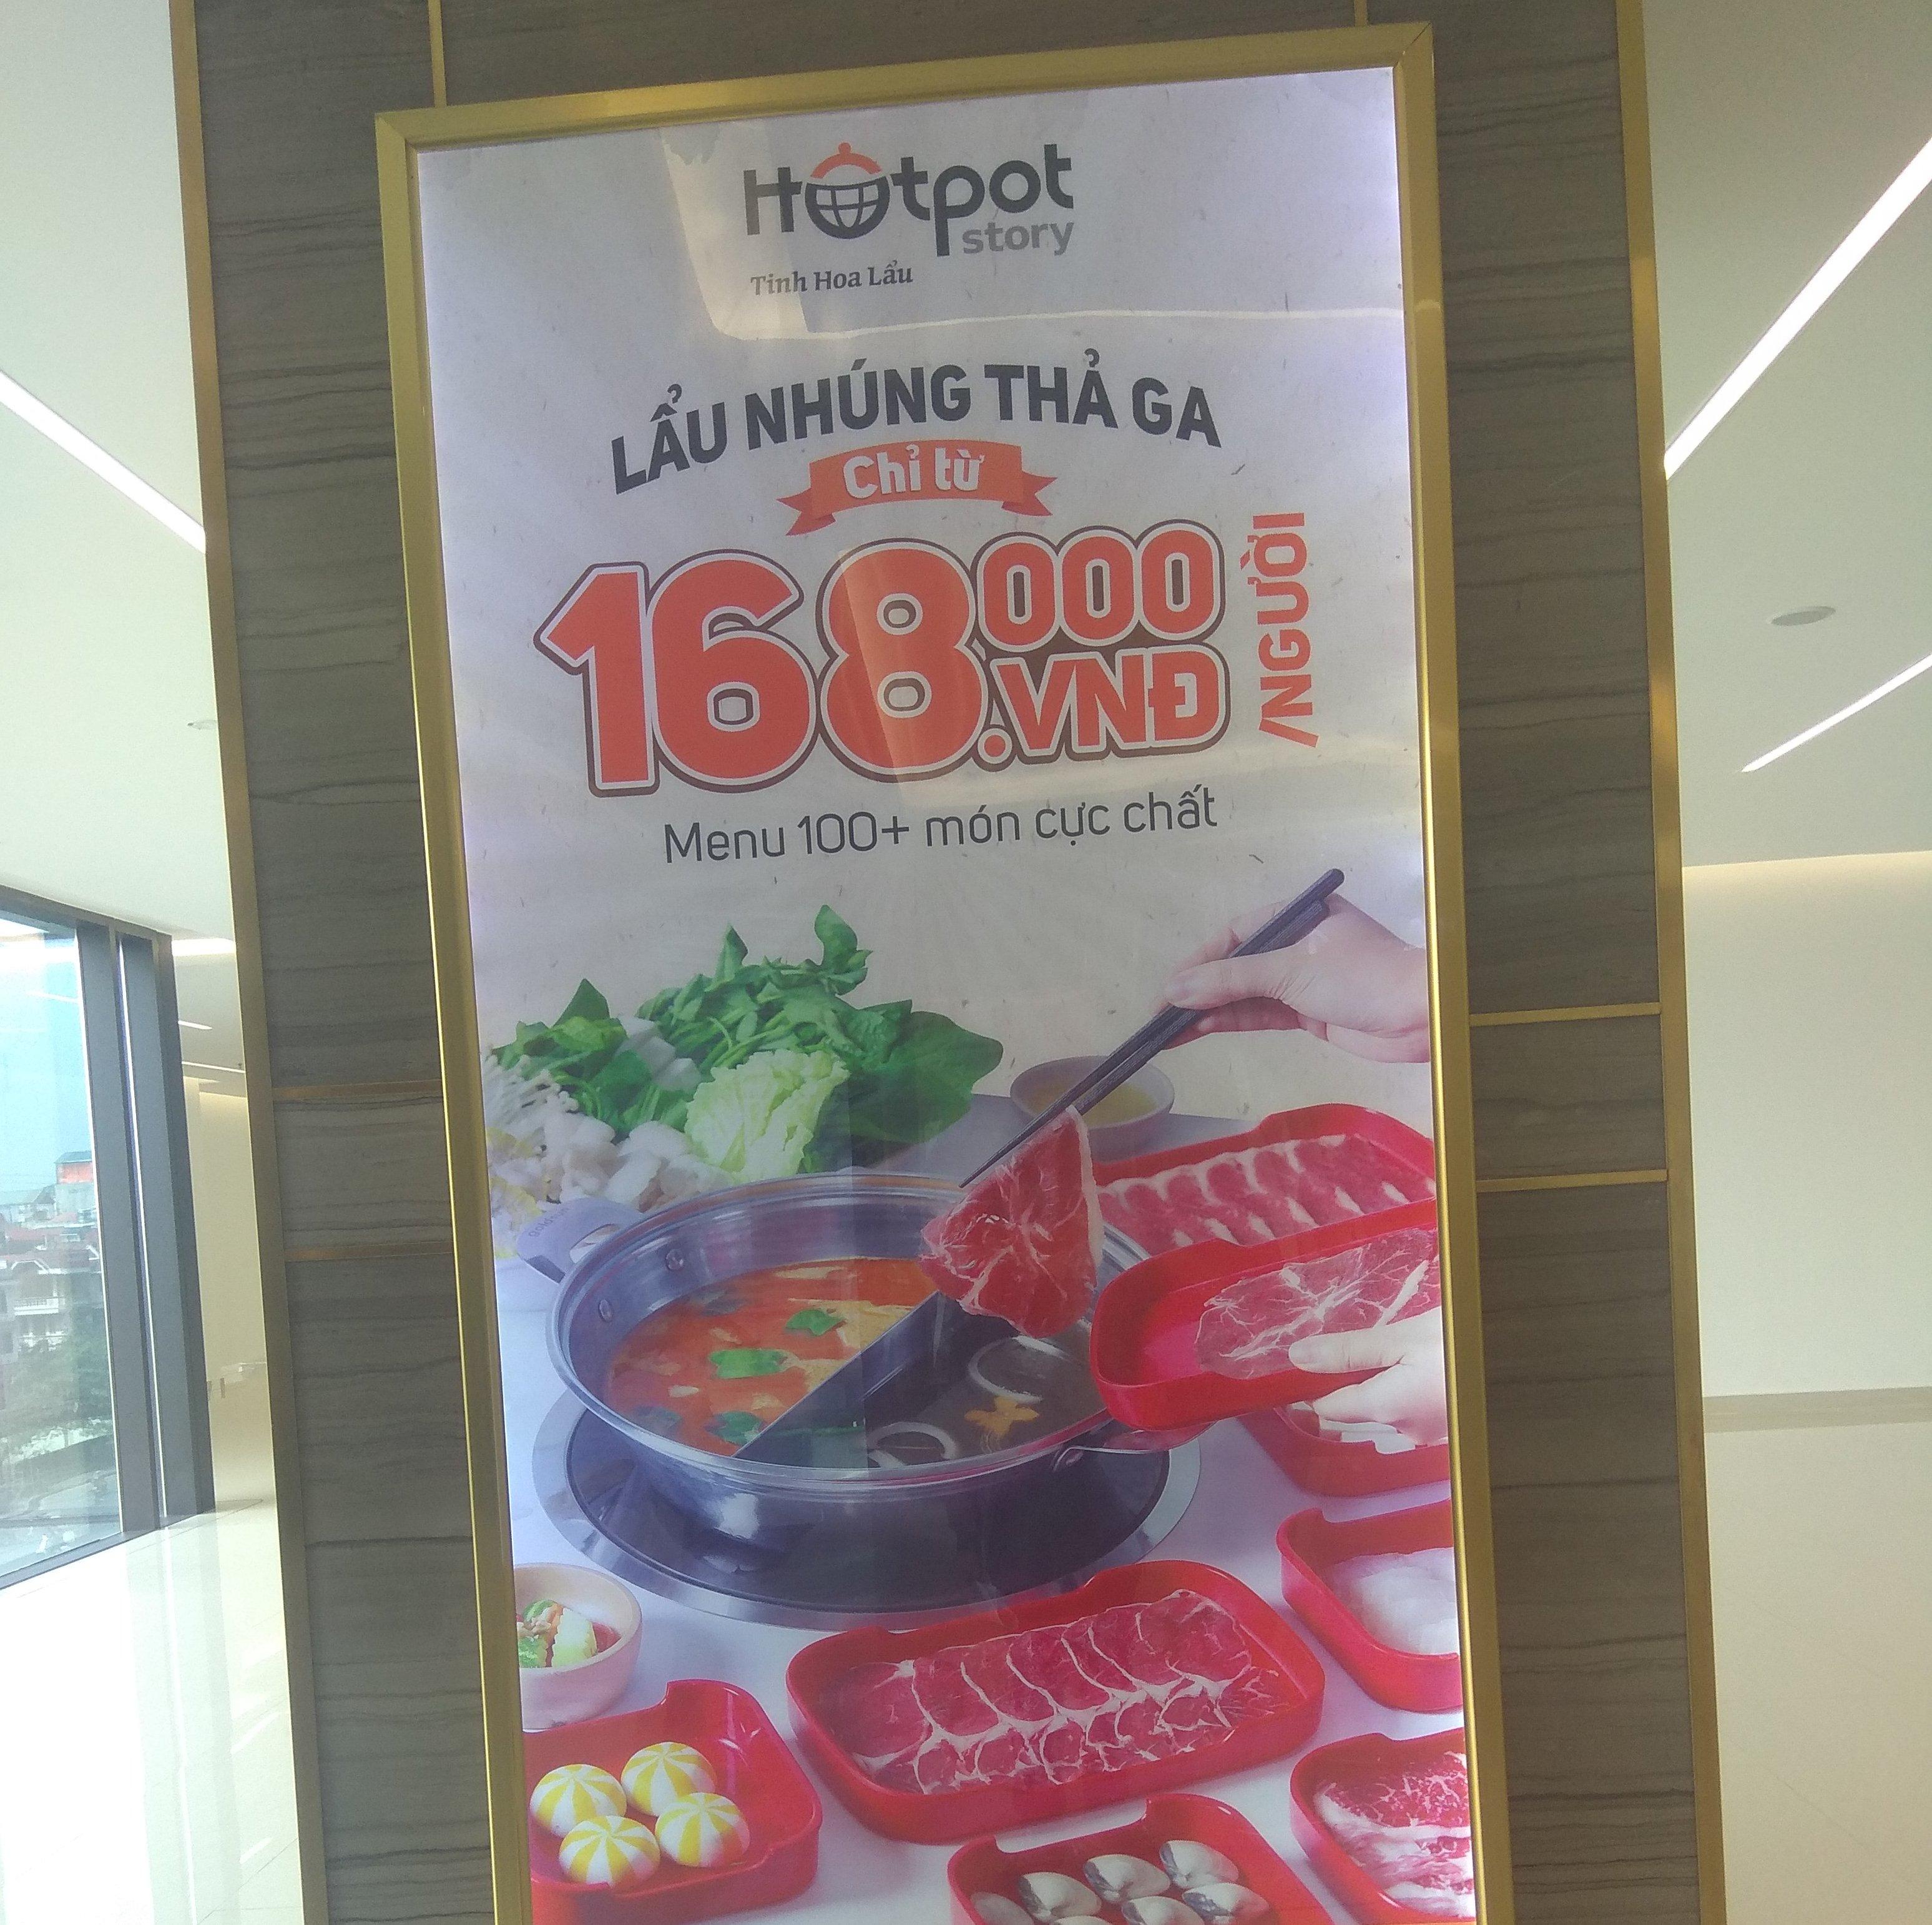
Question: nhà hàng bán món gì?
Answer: bán lẩu nhúng